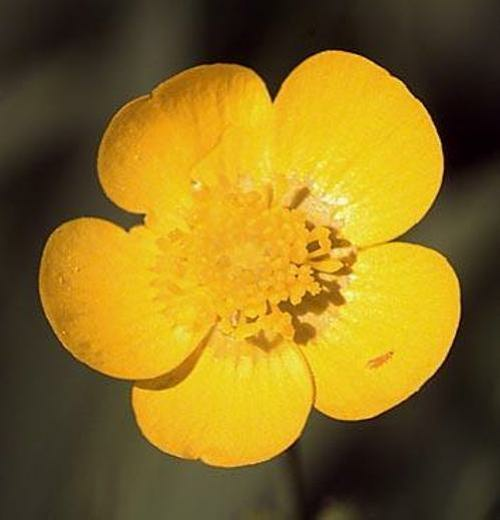
Flower: buttercup